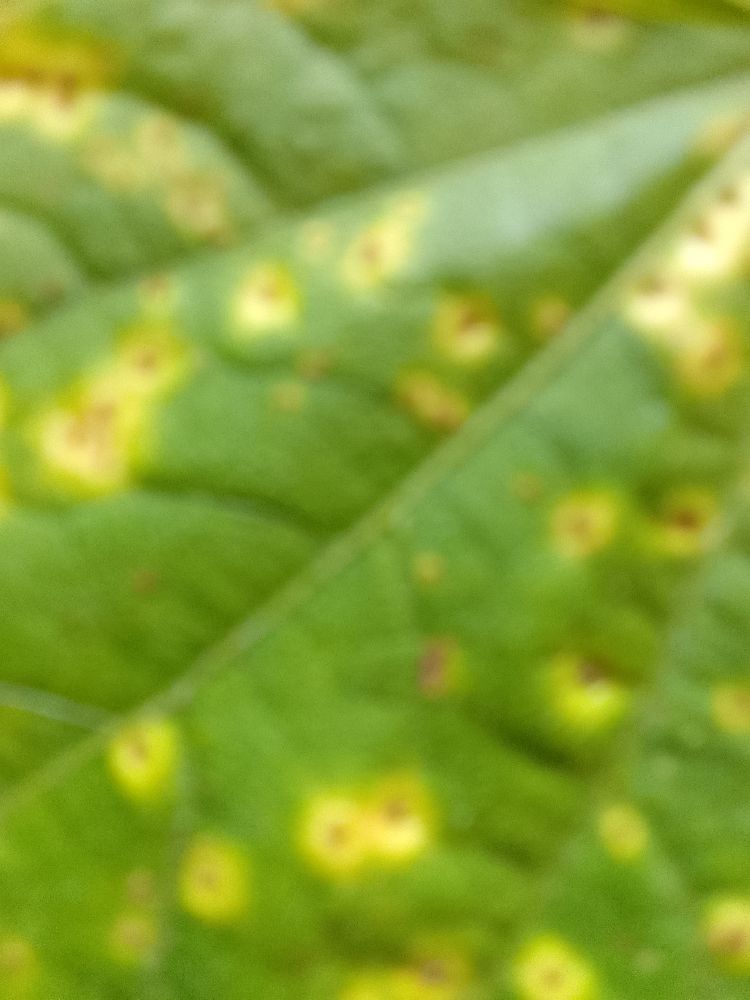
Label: rust